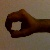
The image shows a hand gesture representing the number 0 in Indian Sign Language.